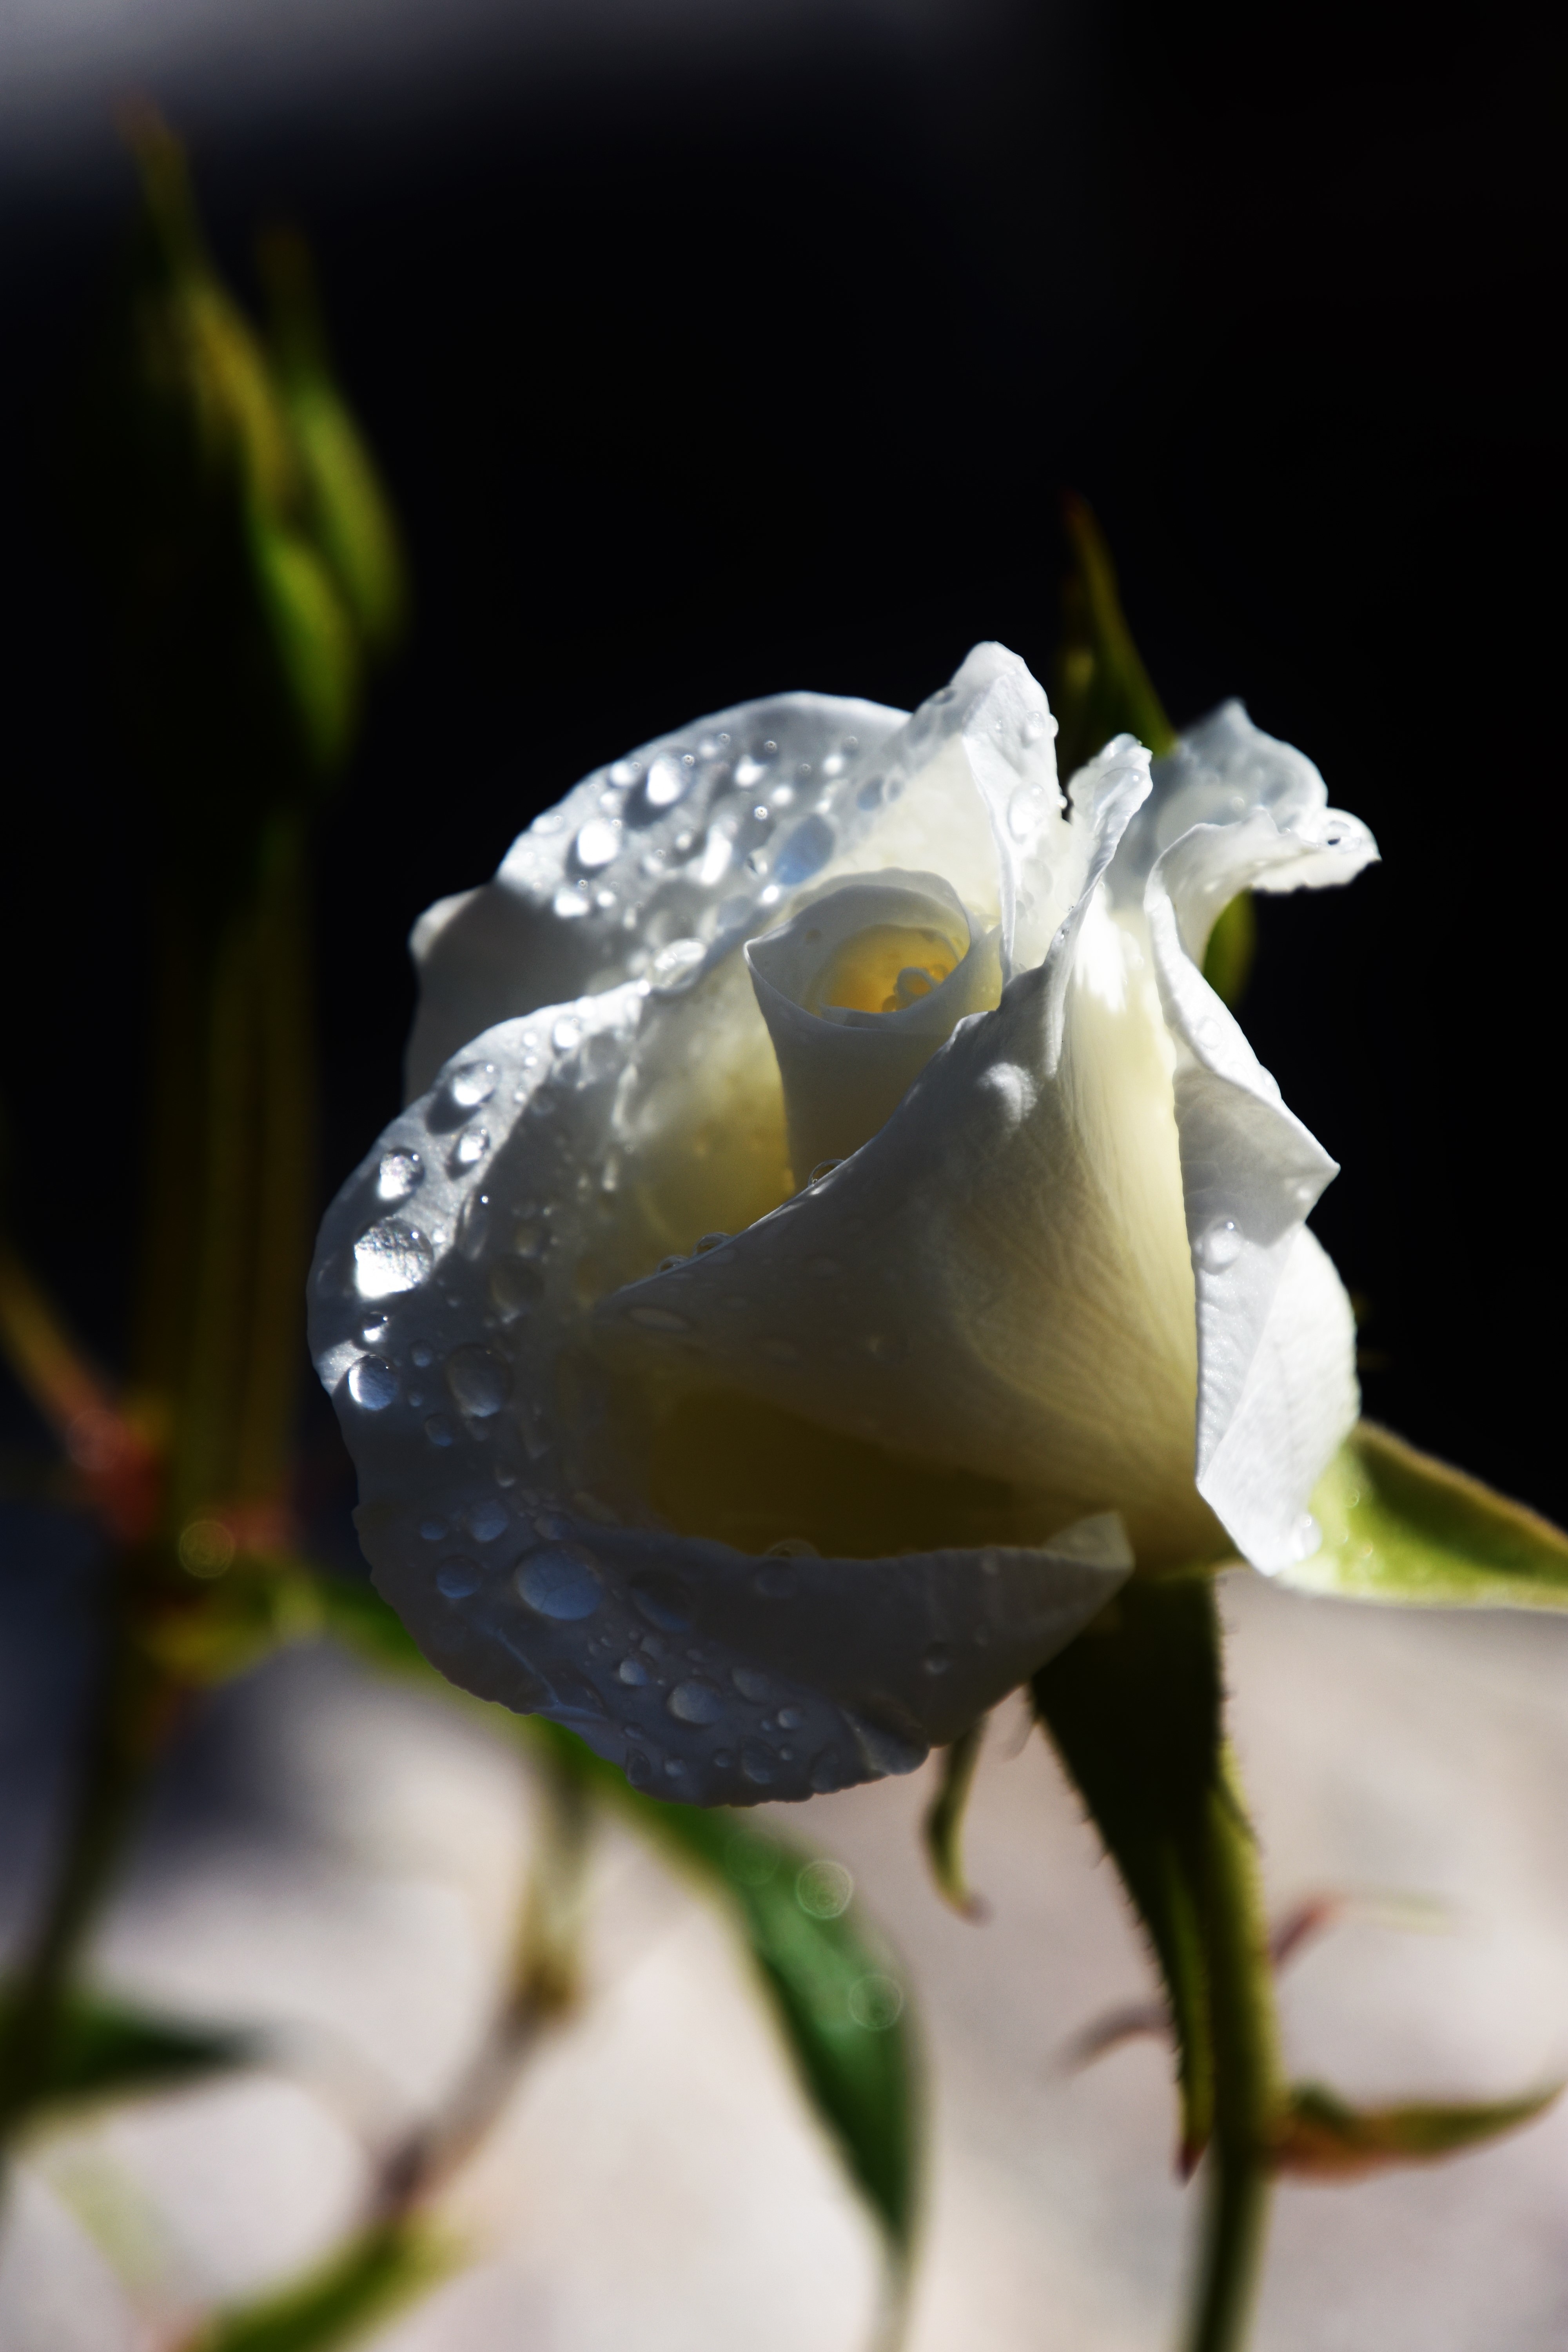
nature, branch, blossom, plant, white, photography, leaf, flower, petal, rose, green, botany, yellow, flora, close up, bud, macro photography, flowering plant, rose family, land plant